Marcos Couch

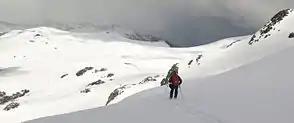
Backcountry

Marcos Couch started his mountain activity very young. At the age of 18 (1978) he was part of the second ascent to the Cerro Moreno, on the Southern Patagonian Ice Field.